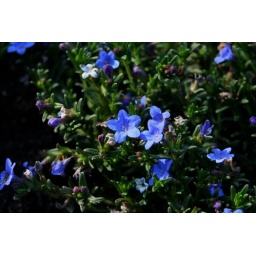
Flowers in the garden along the rock wall